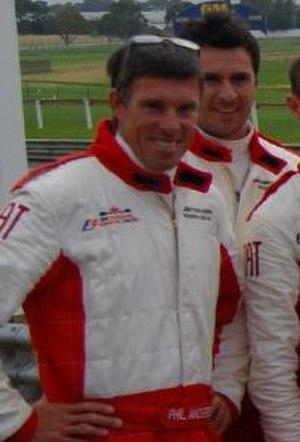
Phil Anderson est un coureur cycliste australien, né le 12 mars 1958 à Londres, professionnel de 1980 à 1994.